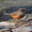
Label: bird